St. Mary's Church, Thiruvithamcode

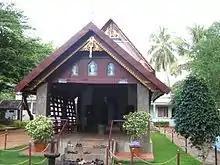

Thiruvithamcode Arappally ("Royal Church"; Tamil:திருவிதாங்கோடு அரப்பள்ளி; Malayalam:തിരുവിതാംകോട് അരപ്പള്ളി), or Thomayar Kovil or St. Mary's Orthodox Church, is a church located in Thiruvithamcode in Kanyakumari District, Tamil Nadu state in India. It is believed by the Christian communities in Kerala that the historic Thiruvithamcode Arappally, also called "Amalagiri" church as named by the Chera King Uthiyan Cheralathan, was built by St. Thomas, known as the Apostle of India, in 63 AD. It is believed to be the world's oldest existing church structure, and is now declared an international St. Thomas pilgrim center.